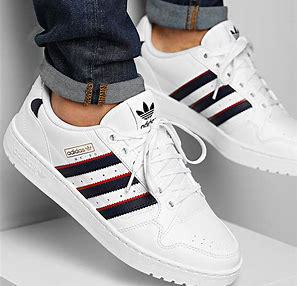
Brand: Adidas
Model: NY 90